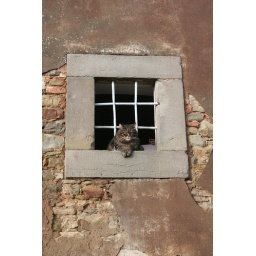
cat in the hat